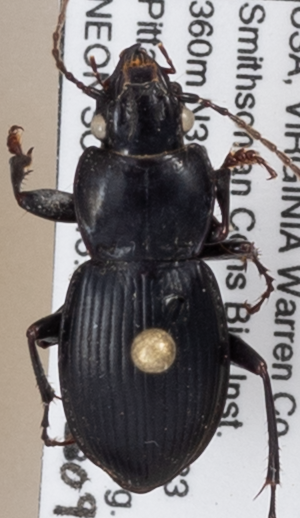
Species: Cyclotrachelus sigillatus
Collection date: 2021-09-09
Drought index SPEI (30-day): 1.69
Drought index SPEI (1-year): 0.594
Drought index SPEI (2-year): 0.258